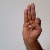
The image shows a hand gesture representing the letter 'F' in Indian Sign Language.